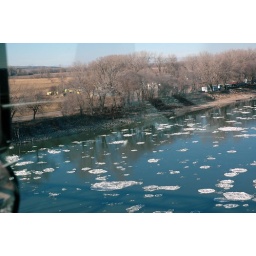
The ice flows in the river are getting larger.Photo: 2006-12-01 Narrow bridge 14-59-48_0018